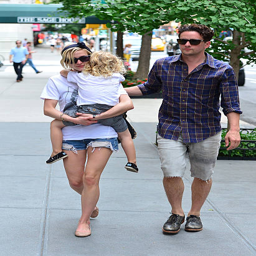
pop rock artist , person and actor seen on the streets .